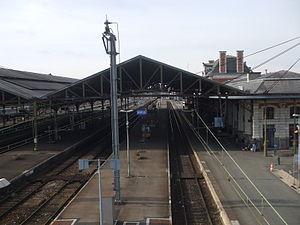
Quais, voies et marquises de la gare de Brive la Gaillarde, Corrèze, Limousin, France
La gare de Brive-la-Gaillarde est une gare ferroviaire française des lignes des Aubrais - Orléans à Montauban-Ville-Bourbon, de Coutras à Tulle, de Brive à Toulouse via Capdenac et de Nexon à Brive, située sur le territoire de la commune de Brive-la-Gaillarde, dans le département de la Corrèze, en région Nouvelle-Aquitaine.